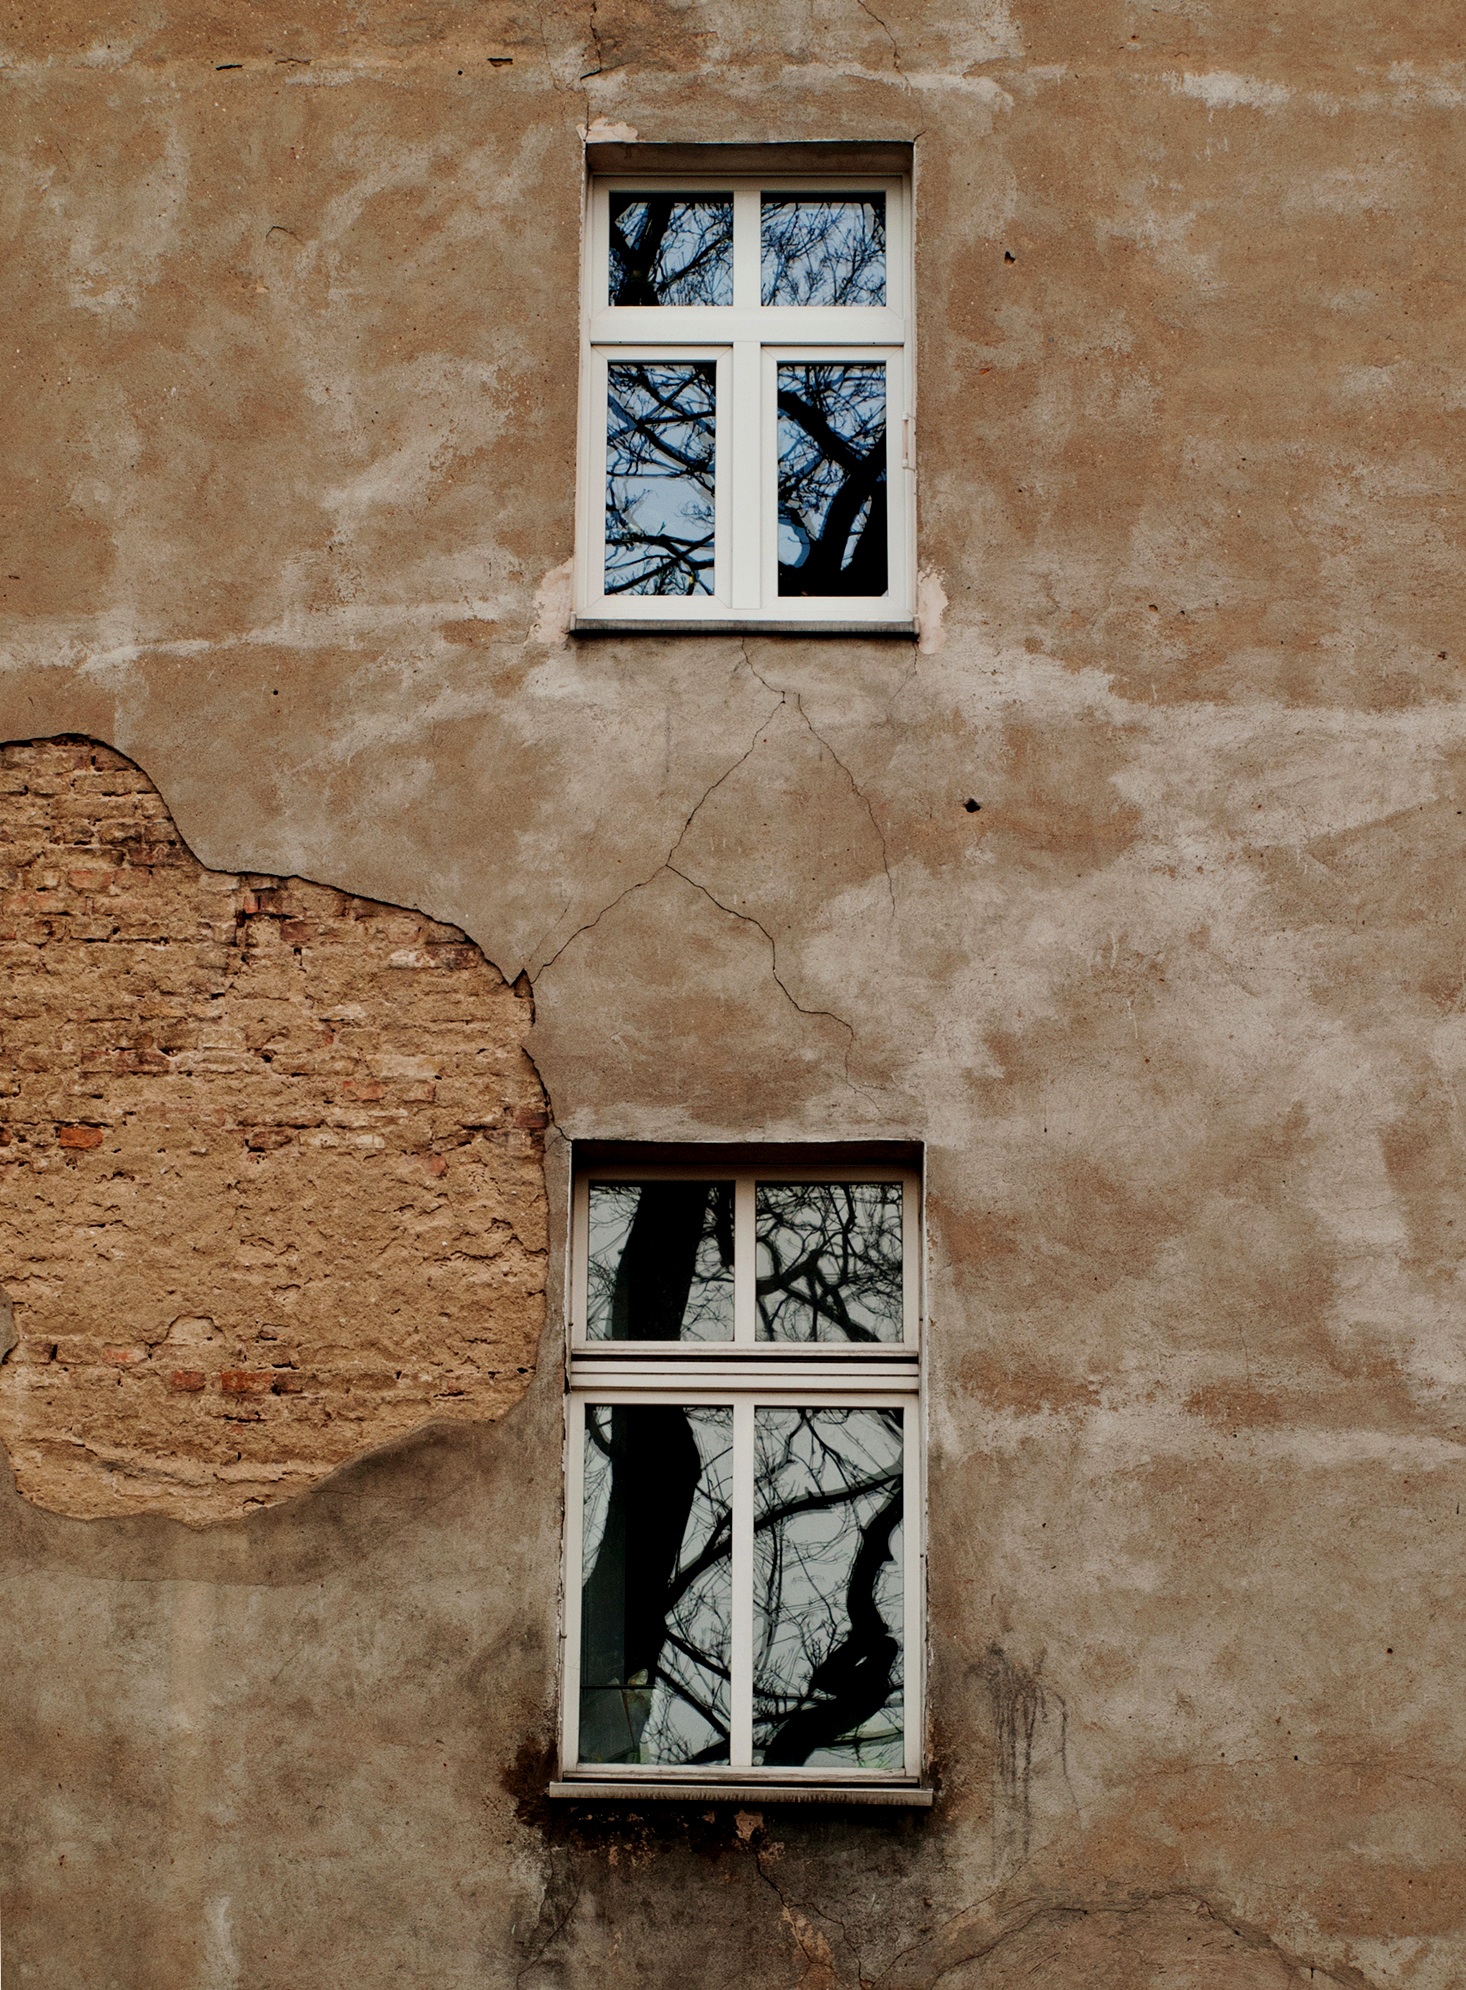
wood, window, number, wall, facade, art, shape, ancient history